Economy of Thiruvananthapuram

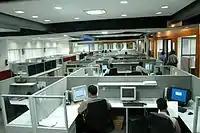
Professionals at work in the Technopark campus

Technopark was established for the development of electronics and information technology in the State. It is India's first industrial park dedicated to electronics, software, and IT ventures. Started 1995, the campus at Thiruvananthapuram city covers an area the campus with . of built-up space available currently and another 2,000,000 more sq ft of built up space coming up, is now home to over 260 companies. Over 35,000 IT professionals are working here. The companies include one CMMI level 5 and PCMM level 5 company, four CMM Level 5, two CMM Level 3 and several ISO 9001 certified companies. Technopark is undergoing major expansion with the development of the Technocity project.